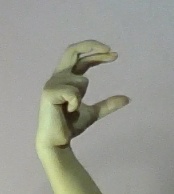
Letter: thal